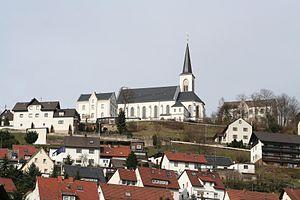
Franz Jalics, né le 16 novembre 1927 à Budapest est un prêtre jésuite hongrois, maître spirituel et écrivain de renom. Il est aussi connu comme l'un des rares survivants des escadrons de la mort de la dictature argentine, ayant survécu, en 1976, à une détention de cinq mois au cours de laquelle il développe une intense pratique spirituelle.